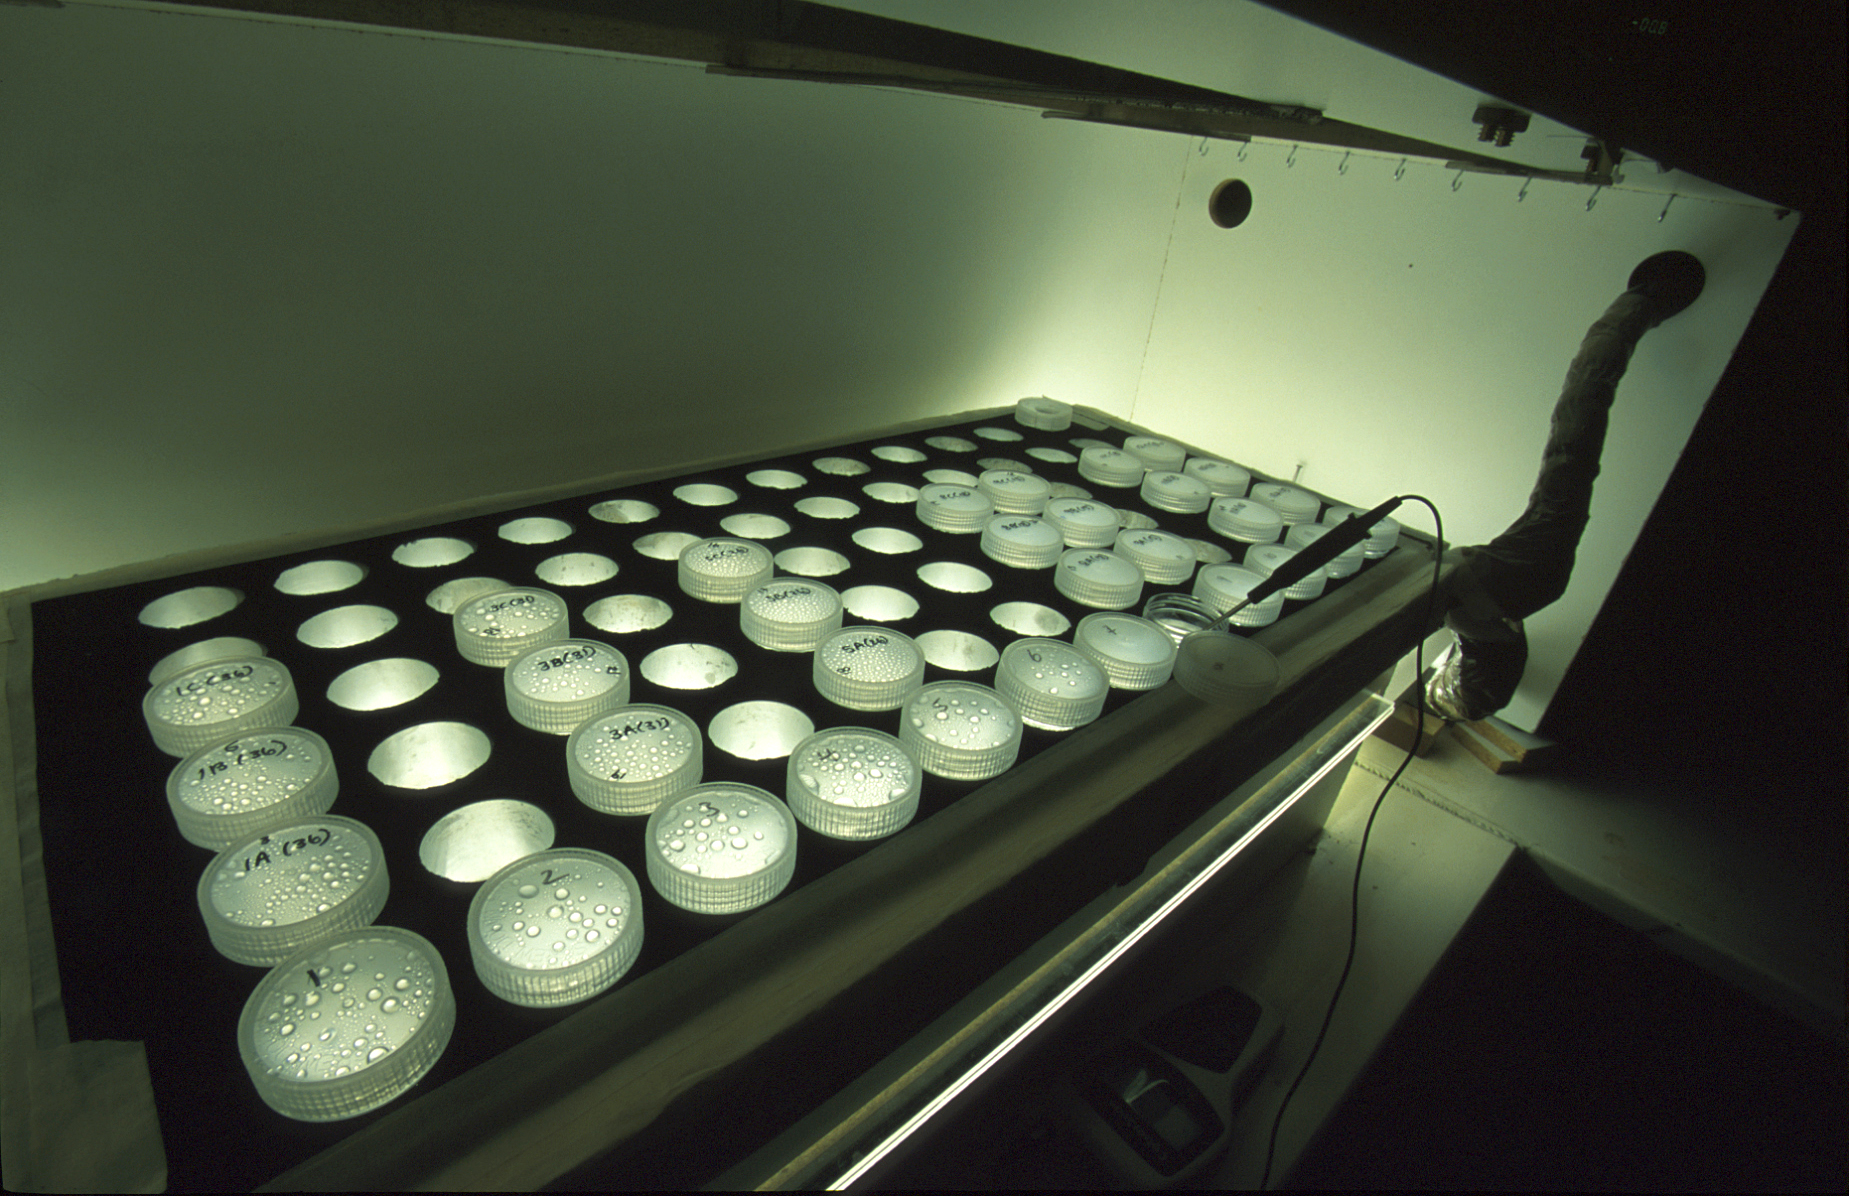
CSIRO ScienceImage 4937 temperature gradient table
Specialty: pharma-process
Image credit: CSIRO, CSIRO